Six Flags Fiesta Texas

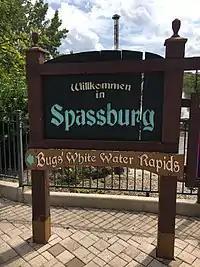
A welcome sign to Spassburg

Spassburg is themed after a German village and is dedicated to German heritage in Texas.